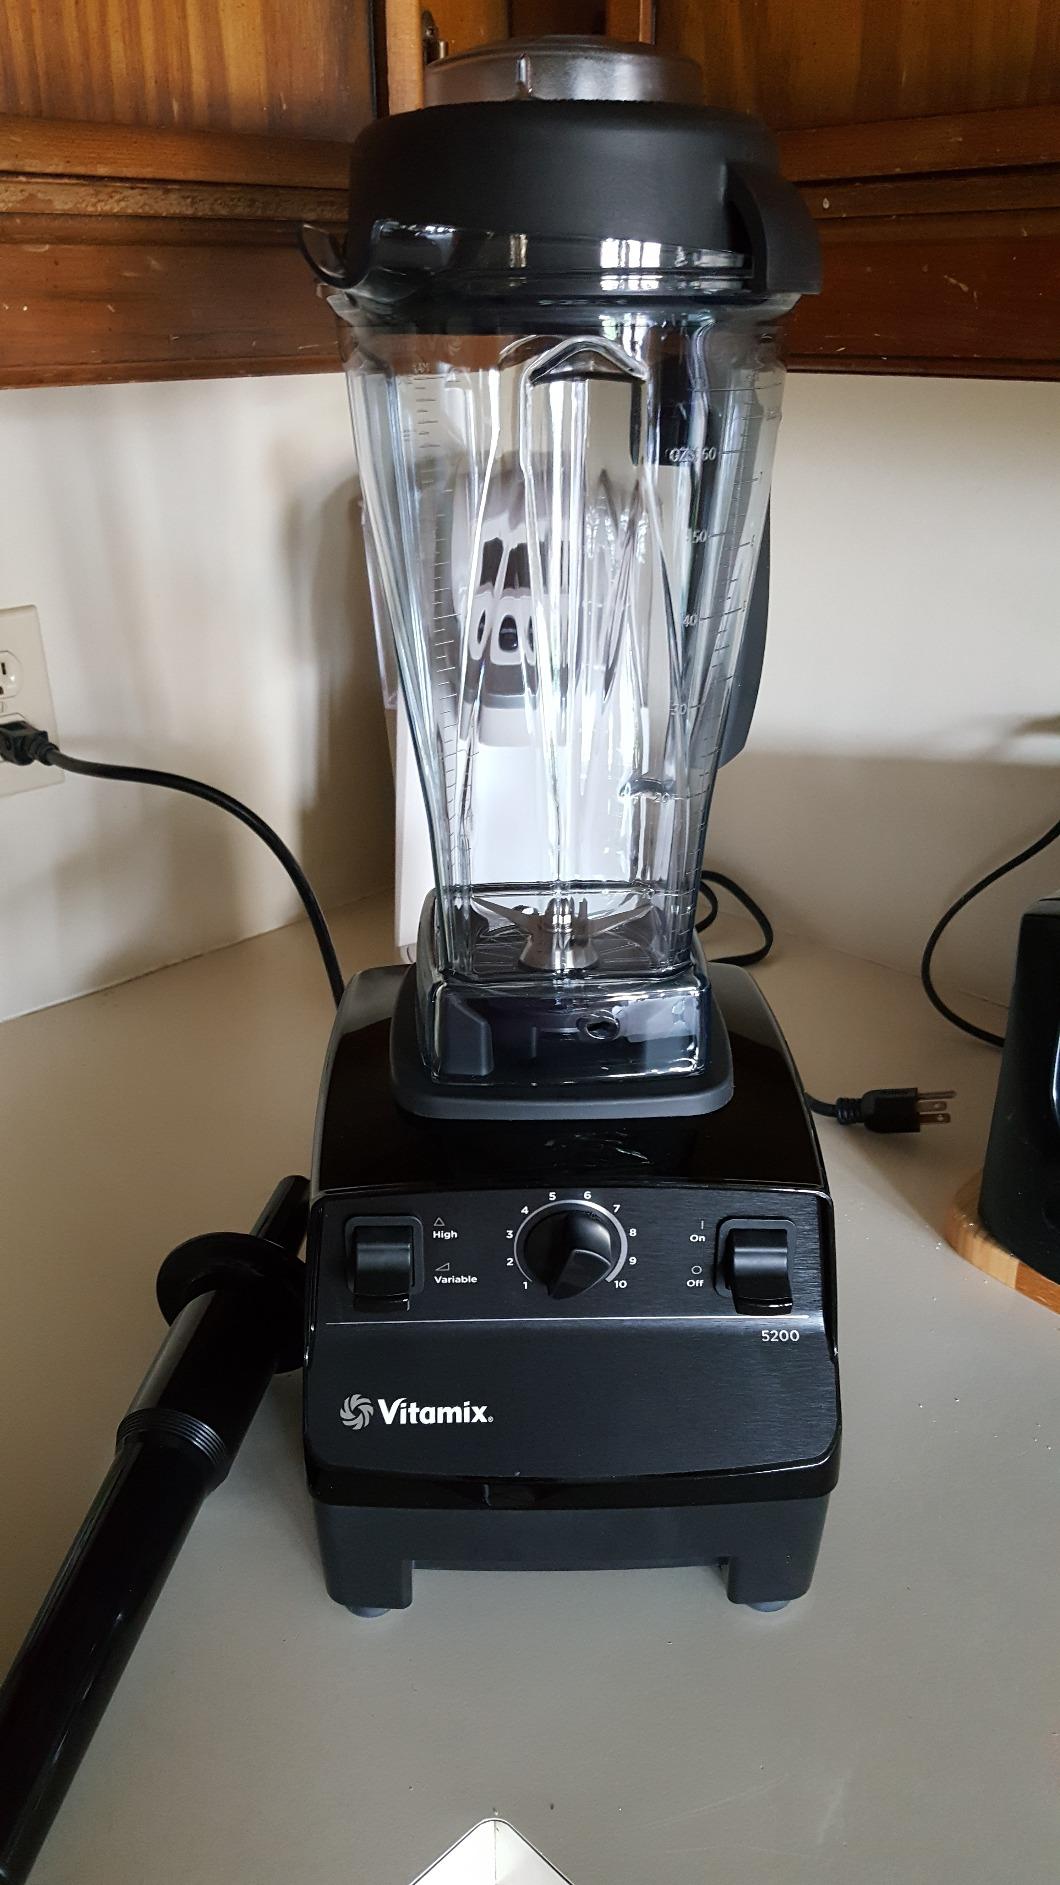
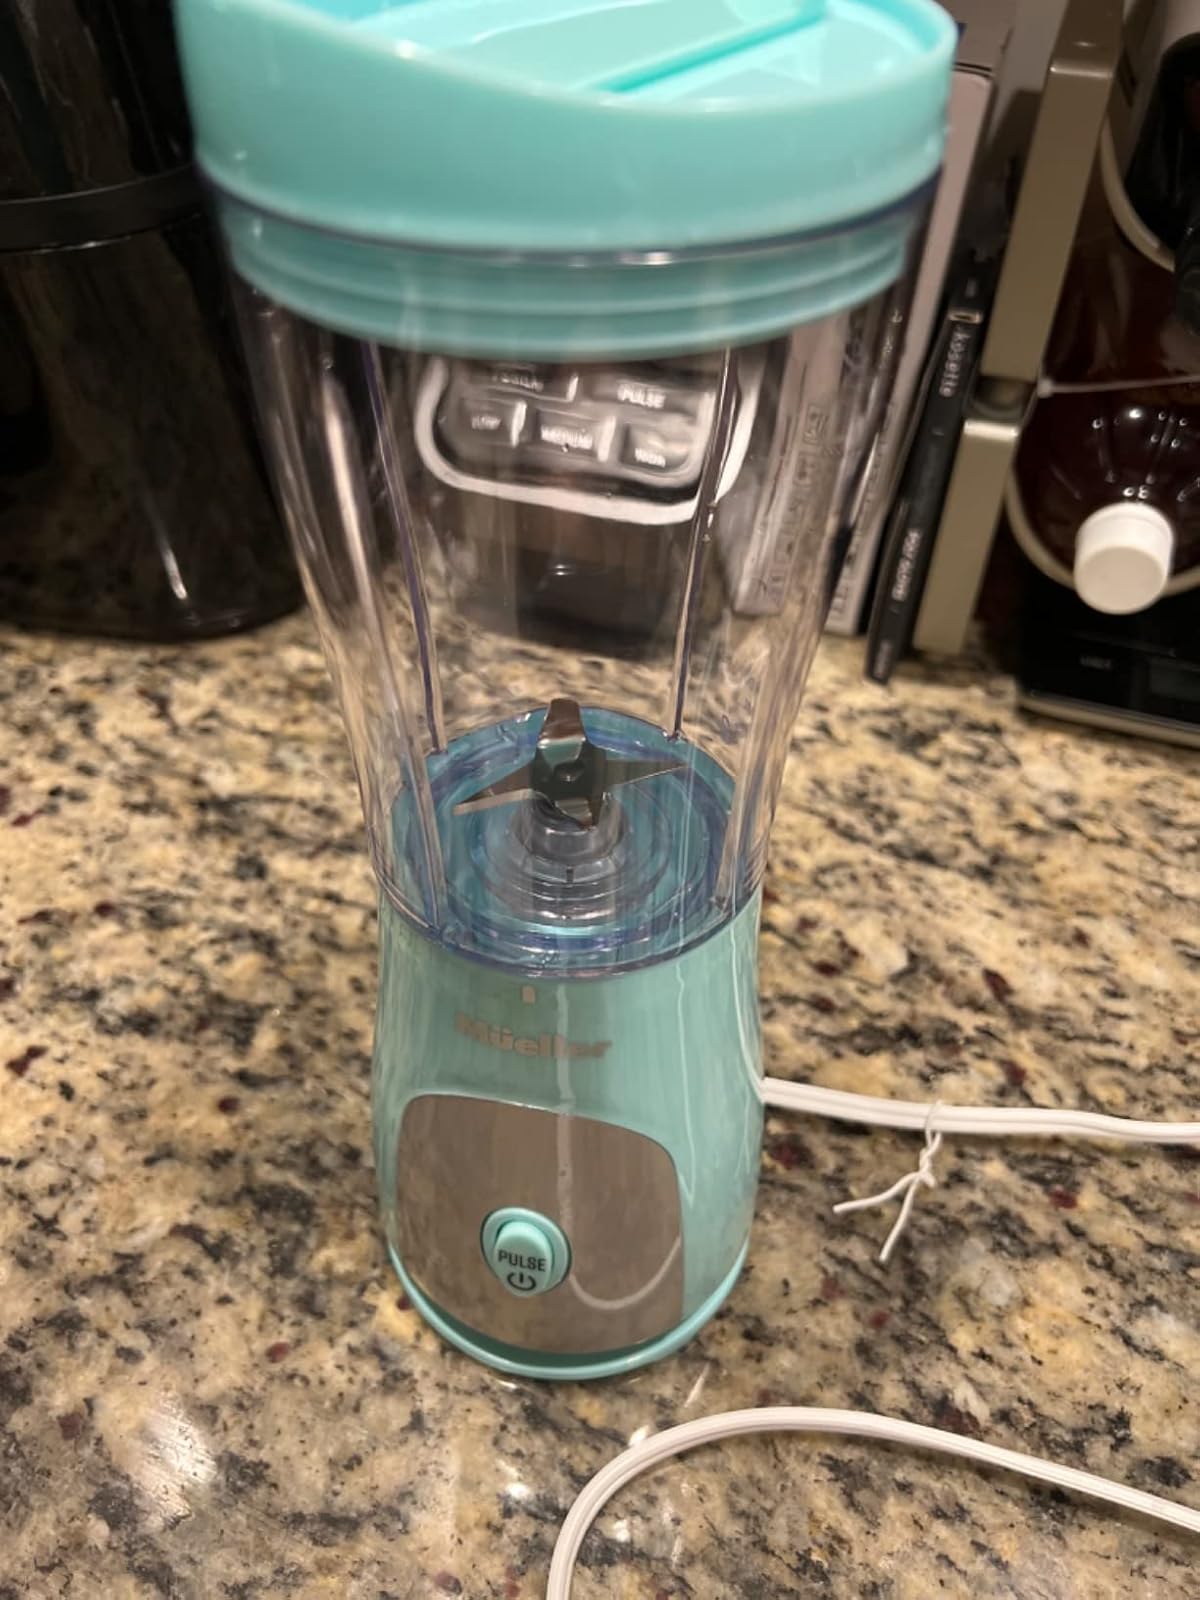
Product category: items_blender
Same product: no